List of World War II vessel types of the United States

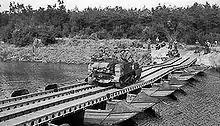
Crossing the Meuse into the Netherlands using a Ponton Bridge

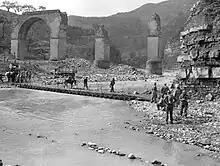
An M1938 portable footbridge

The company is attached to a division in river-crossing operations to provide bridges and rafts. Equipment included two units of M3 pneumatic bridge equipage or two units of M1938 10-ton ponton bridge equipment.